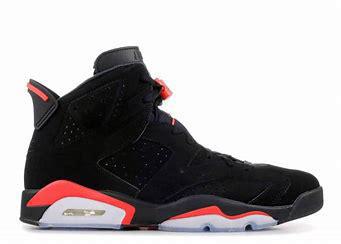
Brand: Jordan
Model: 6 Retro